Laura Taalman

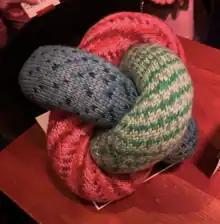
A knitted model of a Borromean ring that Laura Taalman displayed New York City.

Laura Anne Taalman, also known as mathgrrl, is an American mathematician known for her work on the mathematics of Sudoku and for her mathematical 3D printing models. Her mathematical research concerns knot theory and singular algebraic geometry; she is a professor of mathematics at James Madison University.